Vickers 6-ton

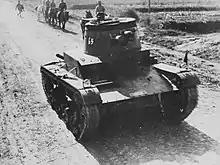
Vickers Mark E Type B in Chinese service

At the Battle of Honkaniemi on 26 February 1940, the Finns employed their Vickers tanks for the first – and only – time against Soviet armour during the Winter War. The results were disastrous. Of the thirteen available Finnish Vickers 6-ton tanks only six were in fighting condition and able to participate in the first assault on the Soviet lines – to make matters worse, one of the tanks was forced to stop, unable to cross a wide trench. The remaining five continued onwards a few hundred metres but ran into dozens of Soviet tanks in the village of Honkaniemi. The Finnish tanks managed to knock out three Soviet tanks but were soon themselves knocked-out. In the skirmishes that followed, the Finns lost two more Vickers tanks.